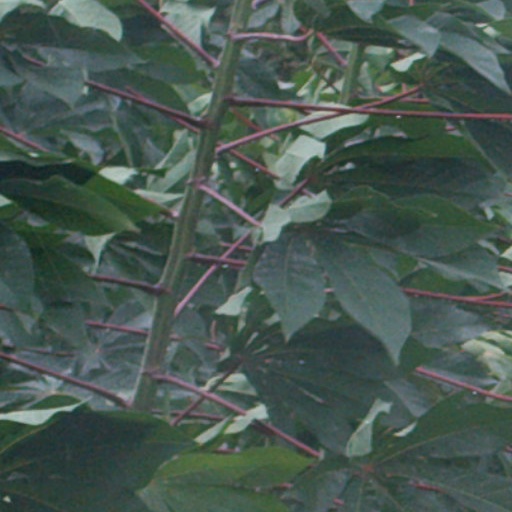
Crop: cassava